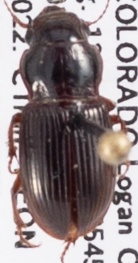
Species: Cratacanthus dubius
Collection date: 2022-09-07
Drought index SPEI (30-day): -2.09
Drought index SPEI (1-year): -2.09
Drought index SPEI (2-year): -1.69